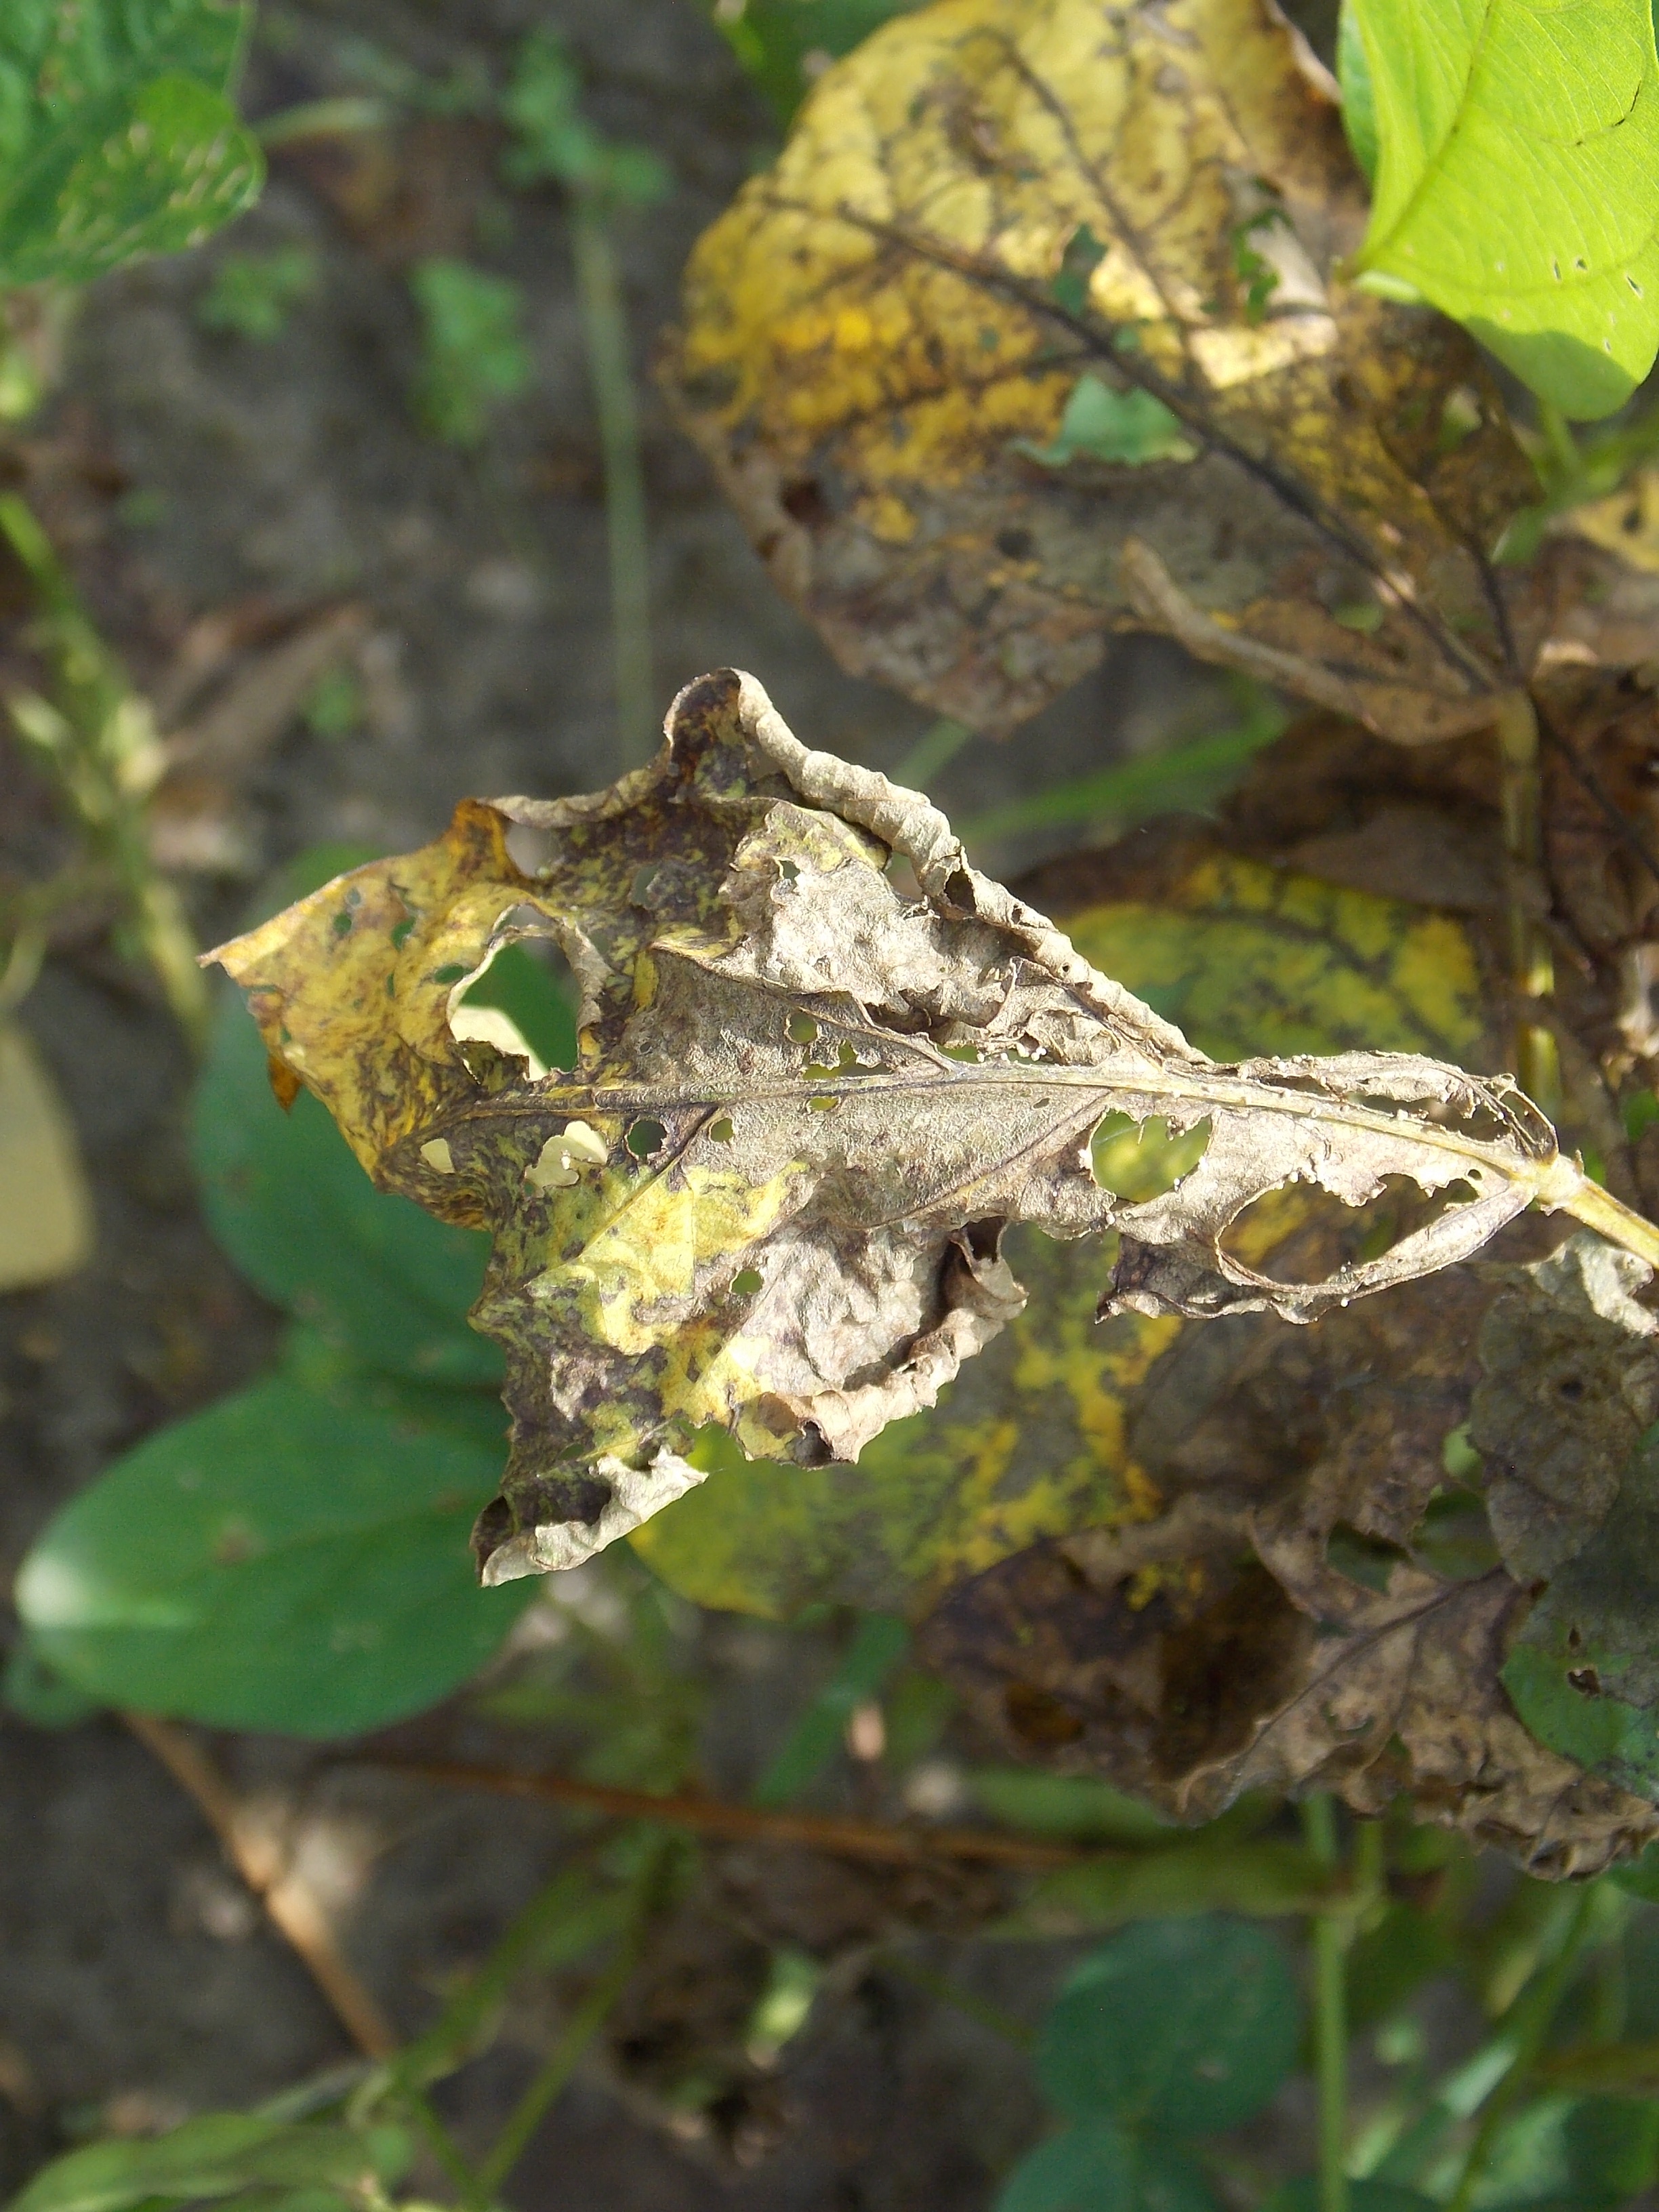
Label: Disease